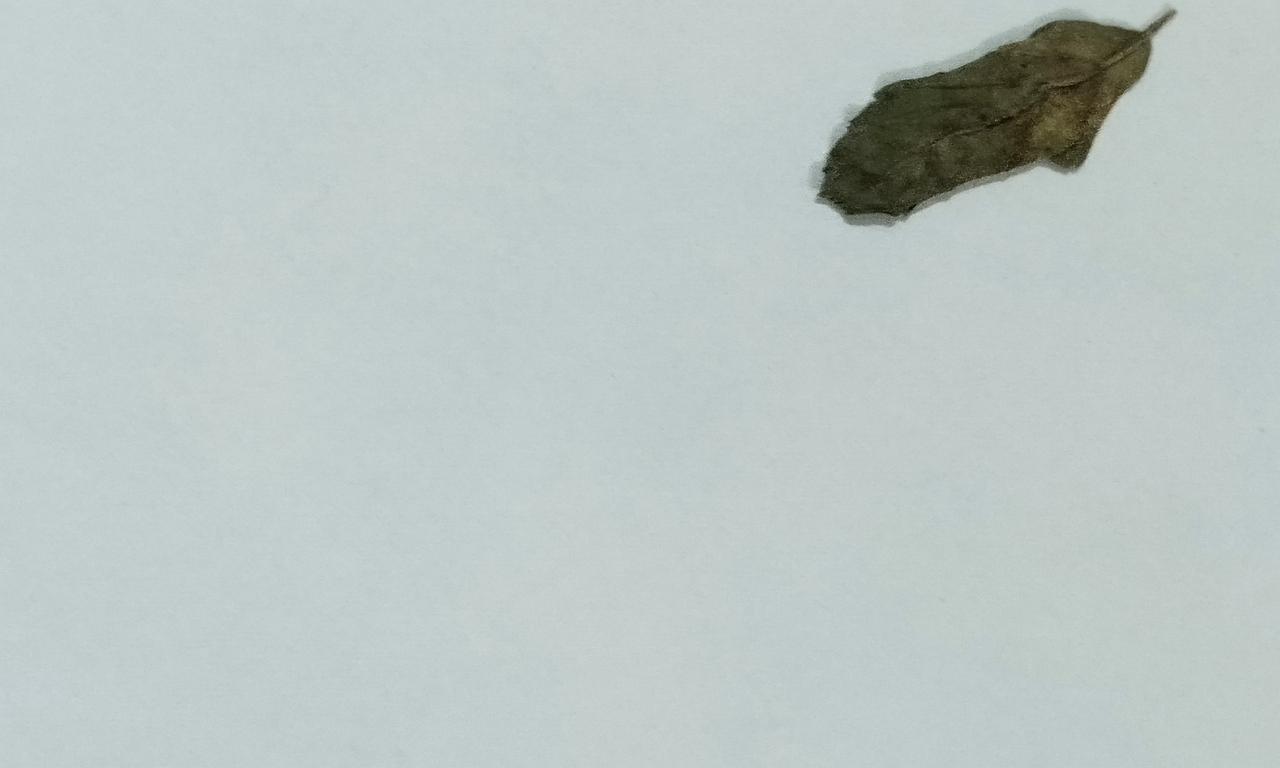
Label: Dried